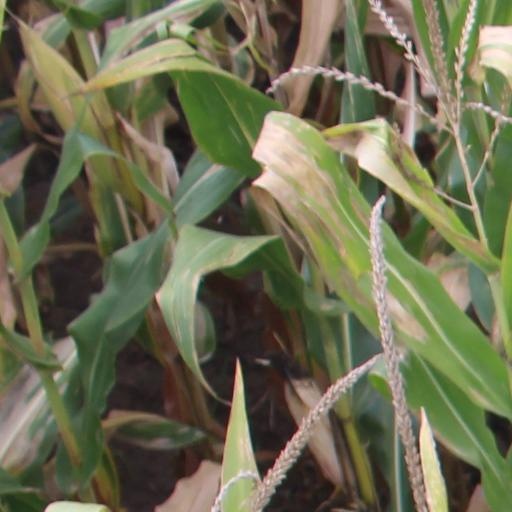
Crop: maize; corn